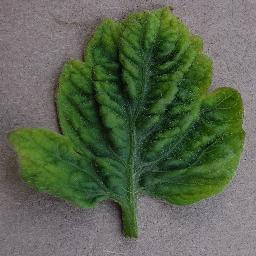
Label: Tomato___Tomato_Yellow_Leaf_Curl_Virus